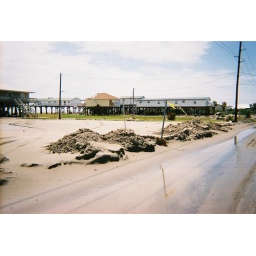
This is the main road thru grand isle. It was covered in places with 2-3 foot of sand